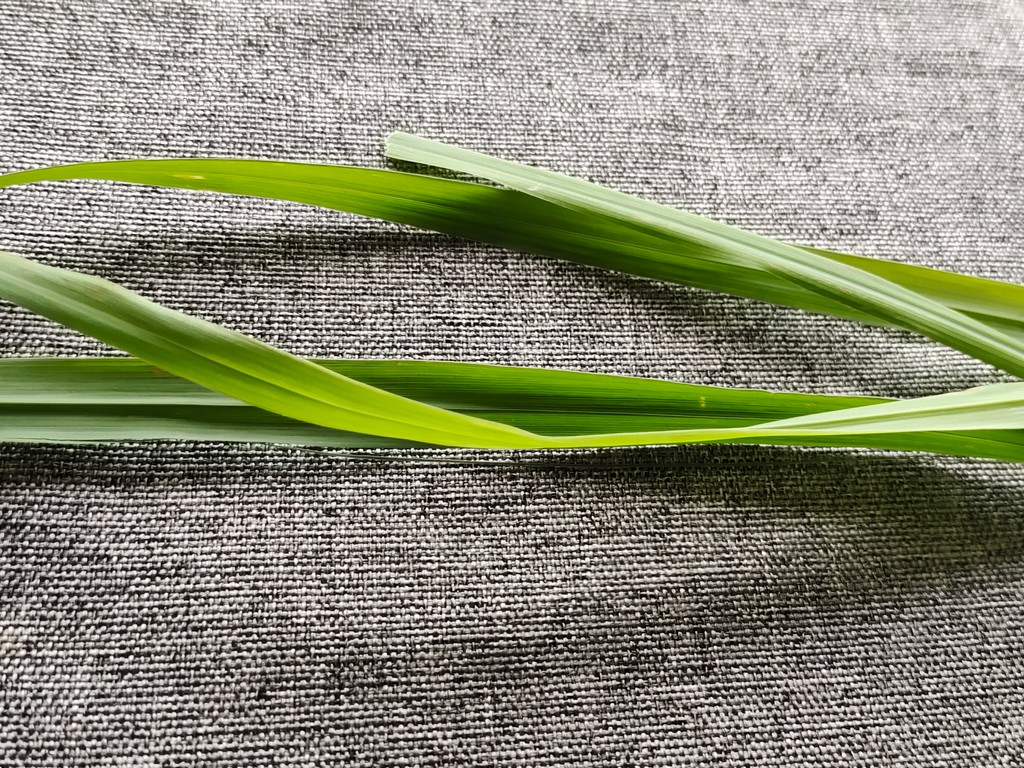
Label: Healthy